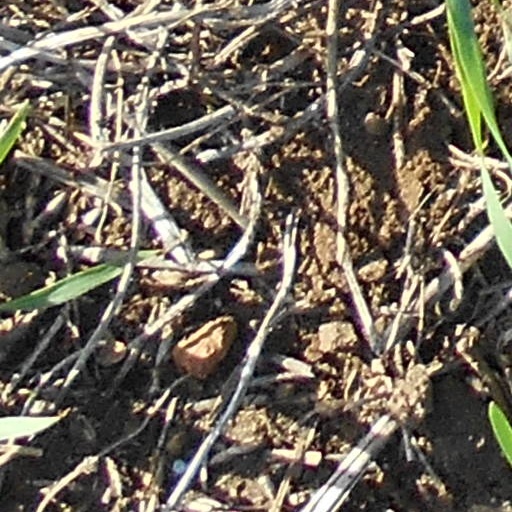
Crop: wheat